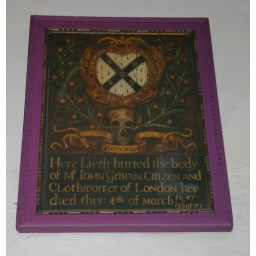
Curious wooden monument in north choir aisle